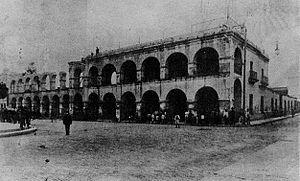
Les cabildos étaient des corps administratifs coloniaux chargés de diriger les municipalités à l'époque de l’Empire espagnol. Mis en place tant aux Philippines que dans toute l’Amérique, ils avaient été conçus en adaptant aux besoins nouveaux les anciennes mairies médiévales espagnoles, lesquelles se nommaient parfois également cabildos, par analogie avec les assemblées de chanoines des églises cathédrales ou collégiales. La dénomination complète par laquelle on avait coutume de désigner chacun d’eux était « Muy Ilustre Cabildo, Justicia y Regimiento de... ». Le cabildo espagnol ne procédait pas de Rome, mais fut une émanation de l’individualisme germanique.